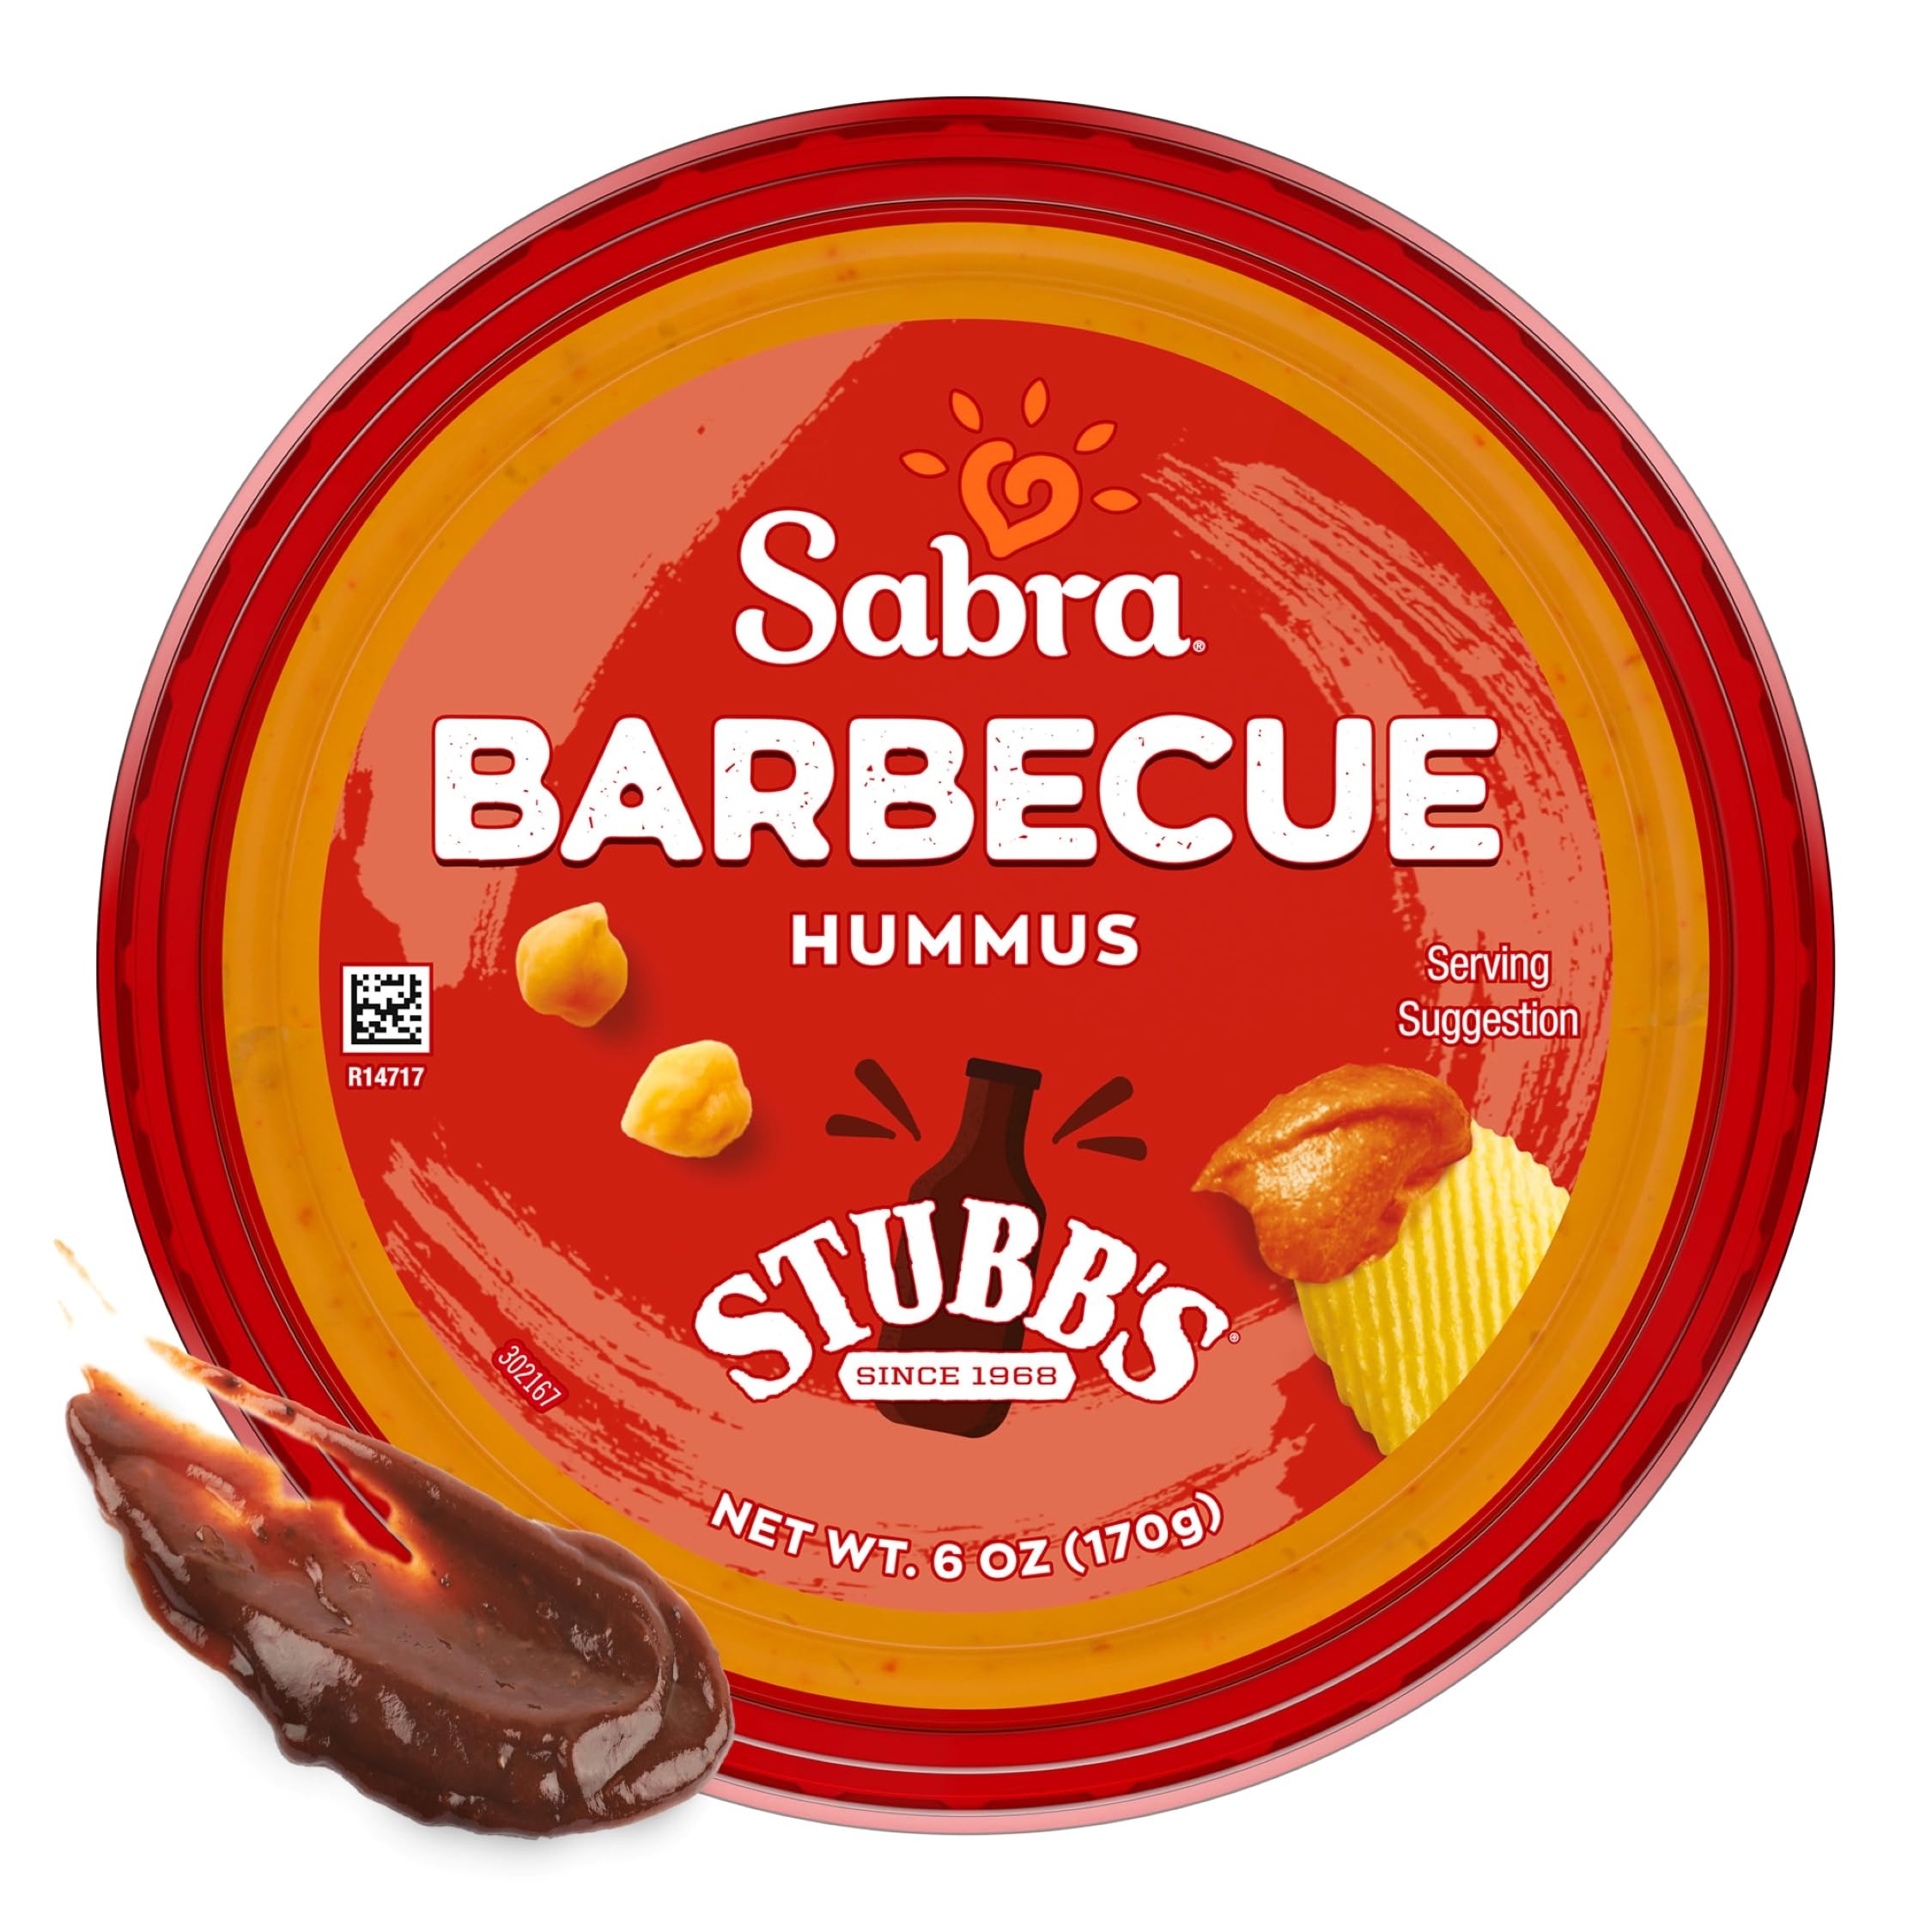
Item Name: Sabra Barbecue Hummus Dip Inspired by Stubb's BBQ sauce for Snacking and Sharing, 6 Oz - Great Hummus for Spread, Snacks & Lunches - Dairy-Free, Kosher & Gluten-Free
Bullet Point 1: Sabra Barbecue Hummus Dip: Inspired by Stubb’s BBQ sauce, legendary hickory smoke flavor meets smooth texture in this unique hummus experience. It’s a perfect blend of sweet, smoky, tangy and a touch of heat! Hummus Flavor: Barbeque. Size: 6 oz tub.
Bullet Point 2: Delicious Flavors: Brown sugar, paprika and molasses give our Barbecue Hummus a fun, smoky flavor with the right amount of sweetness. Combined with our flavorful blend of chickpeas, garlic, and creamy tahini, it’s smooth, tasty and satisfying – in more ways than one.
Bullet Point 3: Nourishing the Soul: Sabra is committed to uniting and delighting the world around planet-positive food. That's why we responsibly source all of our fresh chickpeas from Family Farmers in the Palouse region of the US Pacific Northwest (Idaho, Oregon, and Washington).
Bullet Point 4: Fresh-Tasting, Feel Good Food: We evaluate every single ingredient we use so you can feel good about snacking.
Value: 6.0
Unit: Ounce

Price: 2.99